Capture of Fricourt

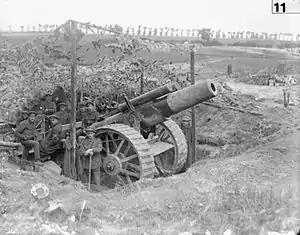

In January 1915, General Erich von Falkenhayn the German Chief of the General Staff ("Oberste Heeresleitung", OHL), ordered a reconstruction of the defences which had been improvised when mobile warfare ended on the Western Front, late in 1914. Barbed wire obstacles were enlarged from one belt wide to two belts wide, about apart. Double and triple thickness wire was used and laid high. The front line had been increased from one trench line to a front position with three trenches apart, the first trench occupied by sentry groups, the second for the bulk of the front-trench garrison and the third trench for local reserves. The trenches were traversed and had sentry-posts in concrete recesses built into the parapet. Dugouts had been deepened from to , apart and large enough for An intermediate line of strong points (the ) about behind the front line was also built.